Croome Court

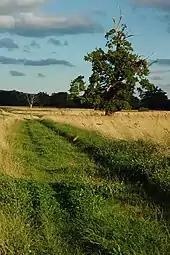
A pasture in Croome Park.

The first garden at Croome was developed in the late 17th century by Ann Somerset, the wife of Thomas Coventry, 2nd Earl of Coventry, along with William Shenstone. A kitchen garden was laid out in the early 18th century, at a time when Gilbert Coventry, 4th Earl of Coventry was making large changes to the house and garden, which subsequently became the walled garden.